São Filipe, Cape Verde

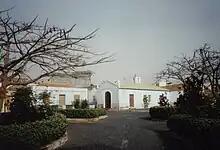
Chapel at "Praça Alberto da Silva"

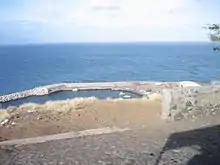
Porto de Vale de Cavaleiros

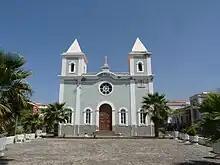
Nossa Senhora da Conceição (Our Lady of Conception) church

São Filipe was founded in the 16th century and is considered to be the second oldest town in Cape Verde after Ribeira Grande, but a town charter was not granted before 1922. It prospered due to the cultivation of cotton, which was sold on the African coast. In 1655 São Filipe was destroyed by Flemish pirates. In the 18th century it went into economic stagnation, as did Ribeira Grande. The cultivation of cotton was replaced by wine, coffee and jatropha (for oil and soap production), which led to an economical upswing in the 19th century. Representative town houses (sobrados) were built in the city centre, around the parish church. Currently, 70% of the houses in the city centre date from the 19th century.